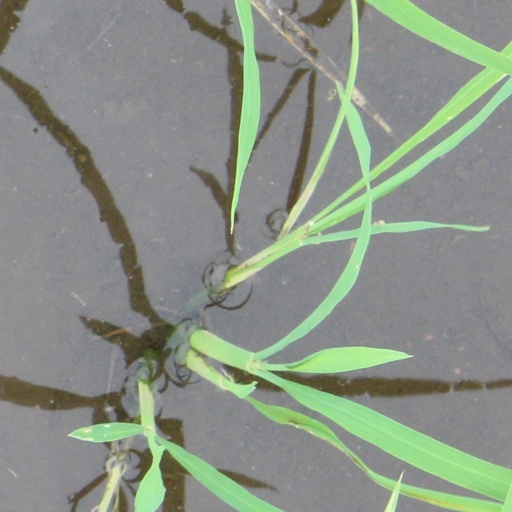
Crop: rice